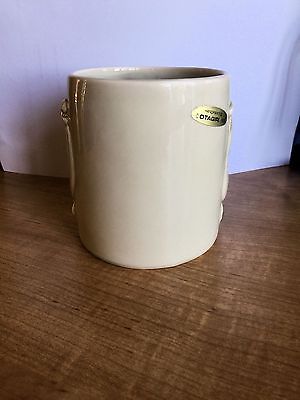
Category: mug